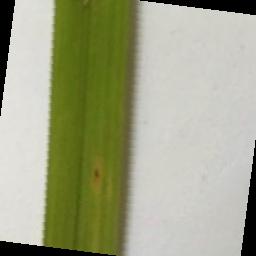
Label: Rice___Brown_Spot